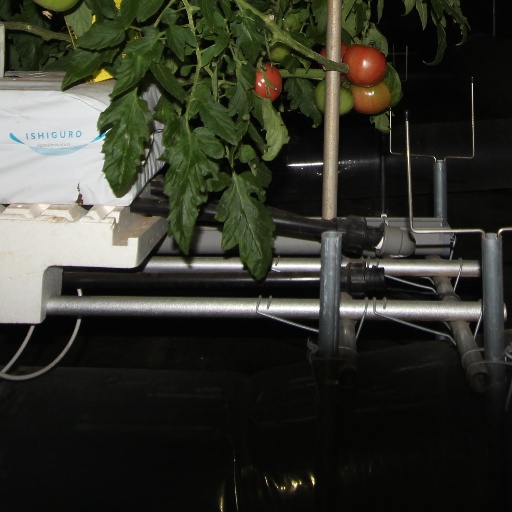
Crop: tomato